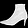
Label: Ankle boot